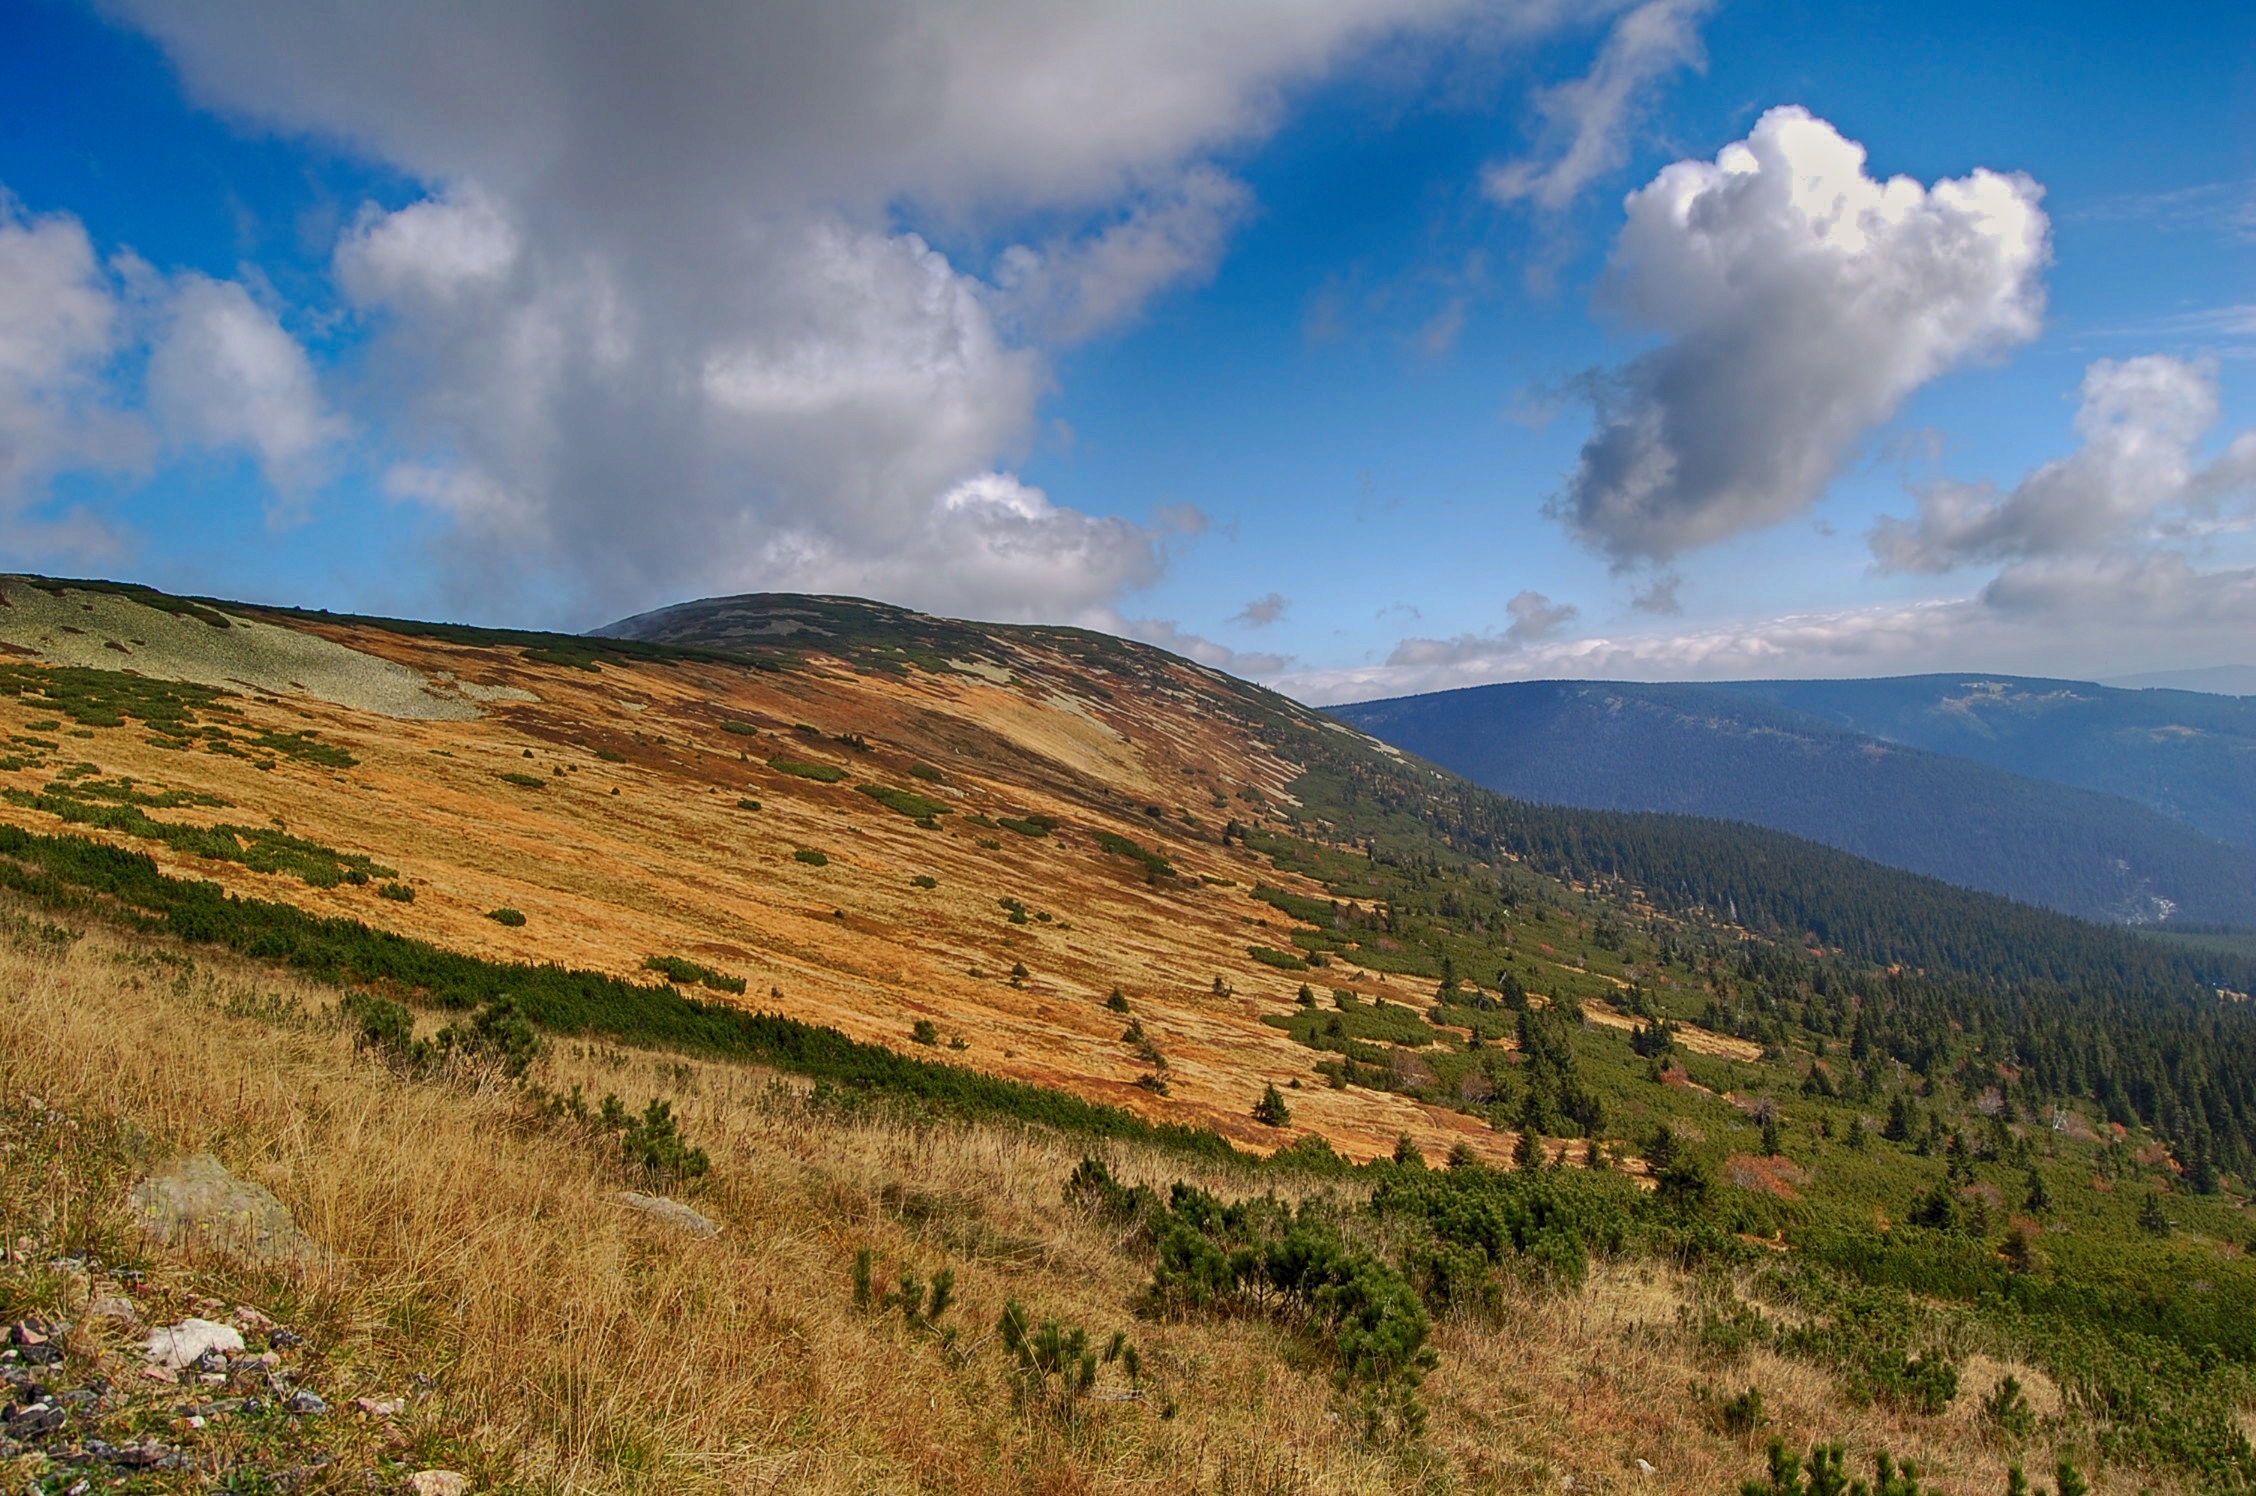
landscape, nature, wilderness, mountain, cloud, sky, meadow, hill, valley, mountain range, highland, ridge, grassland, plateau, fell, loch, rural area, landform, mountain pass, geographical feature, mountainous landforms